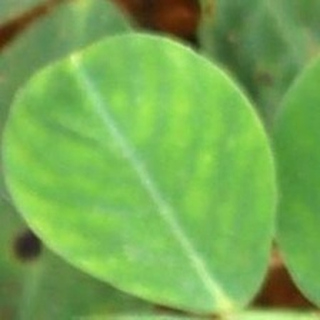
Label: healthy_groundnut